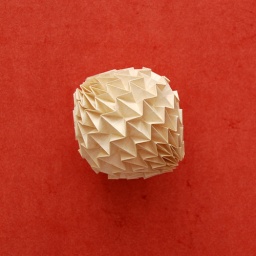
Folded by me from elephant hide paper (21 x 21 cm).